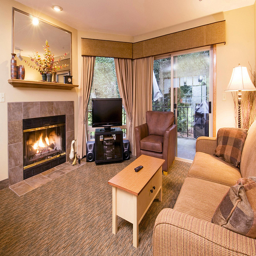
A living room with a fire place next to a lot of furniture.
A den with a couch, chair, coffee table and television.
A living room with a fireplace and television.
Fire burning in a fireplace in a bright living room.
A mirror, couch, coffee table, fireplace, chair and television sitting in a living room with two windows.